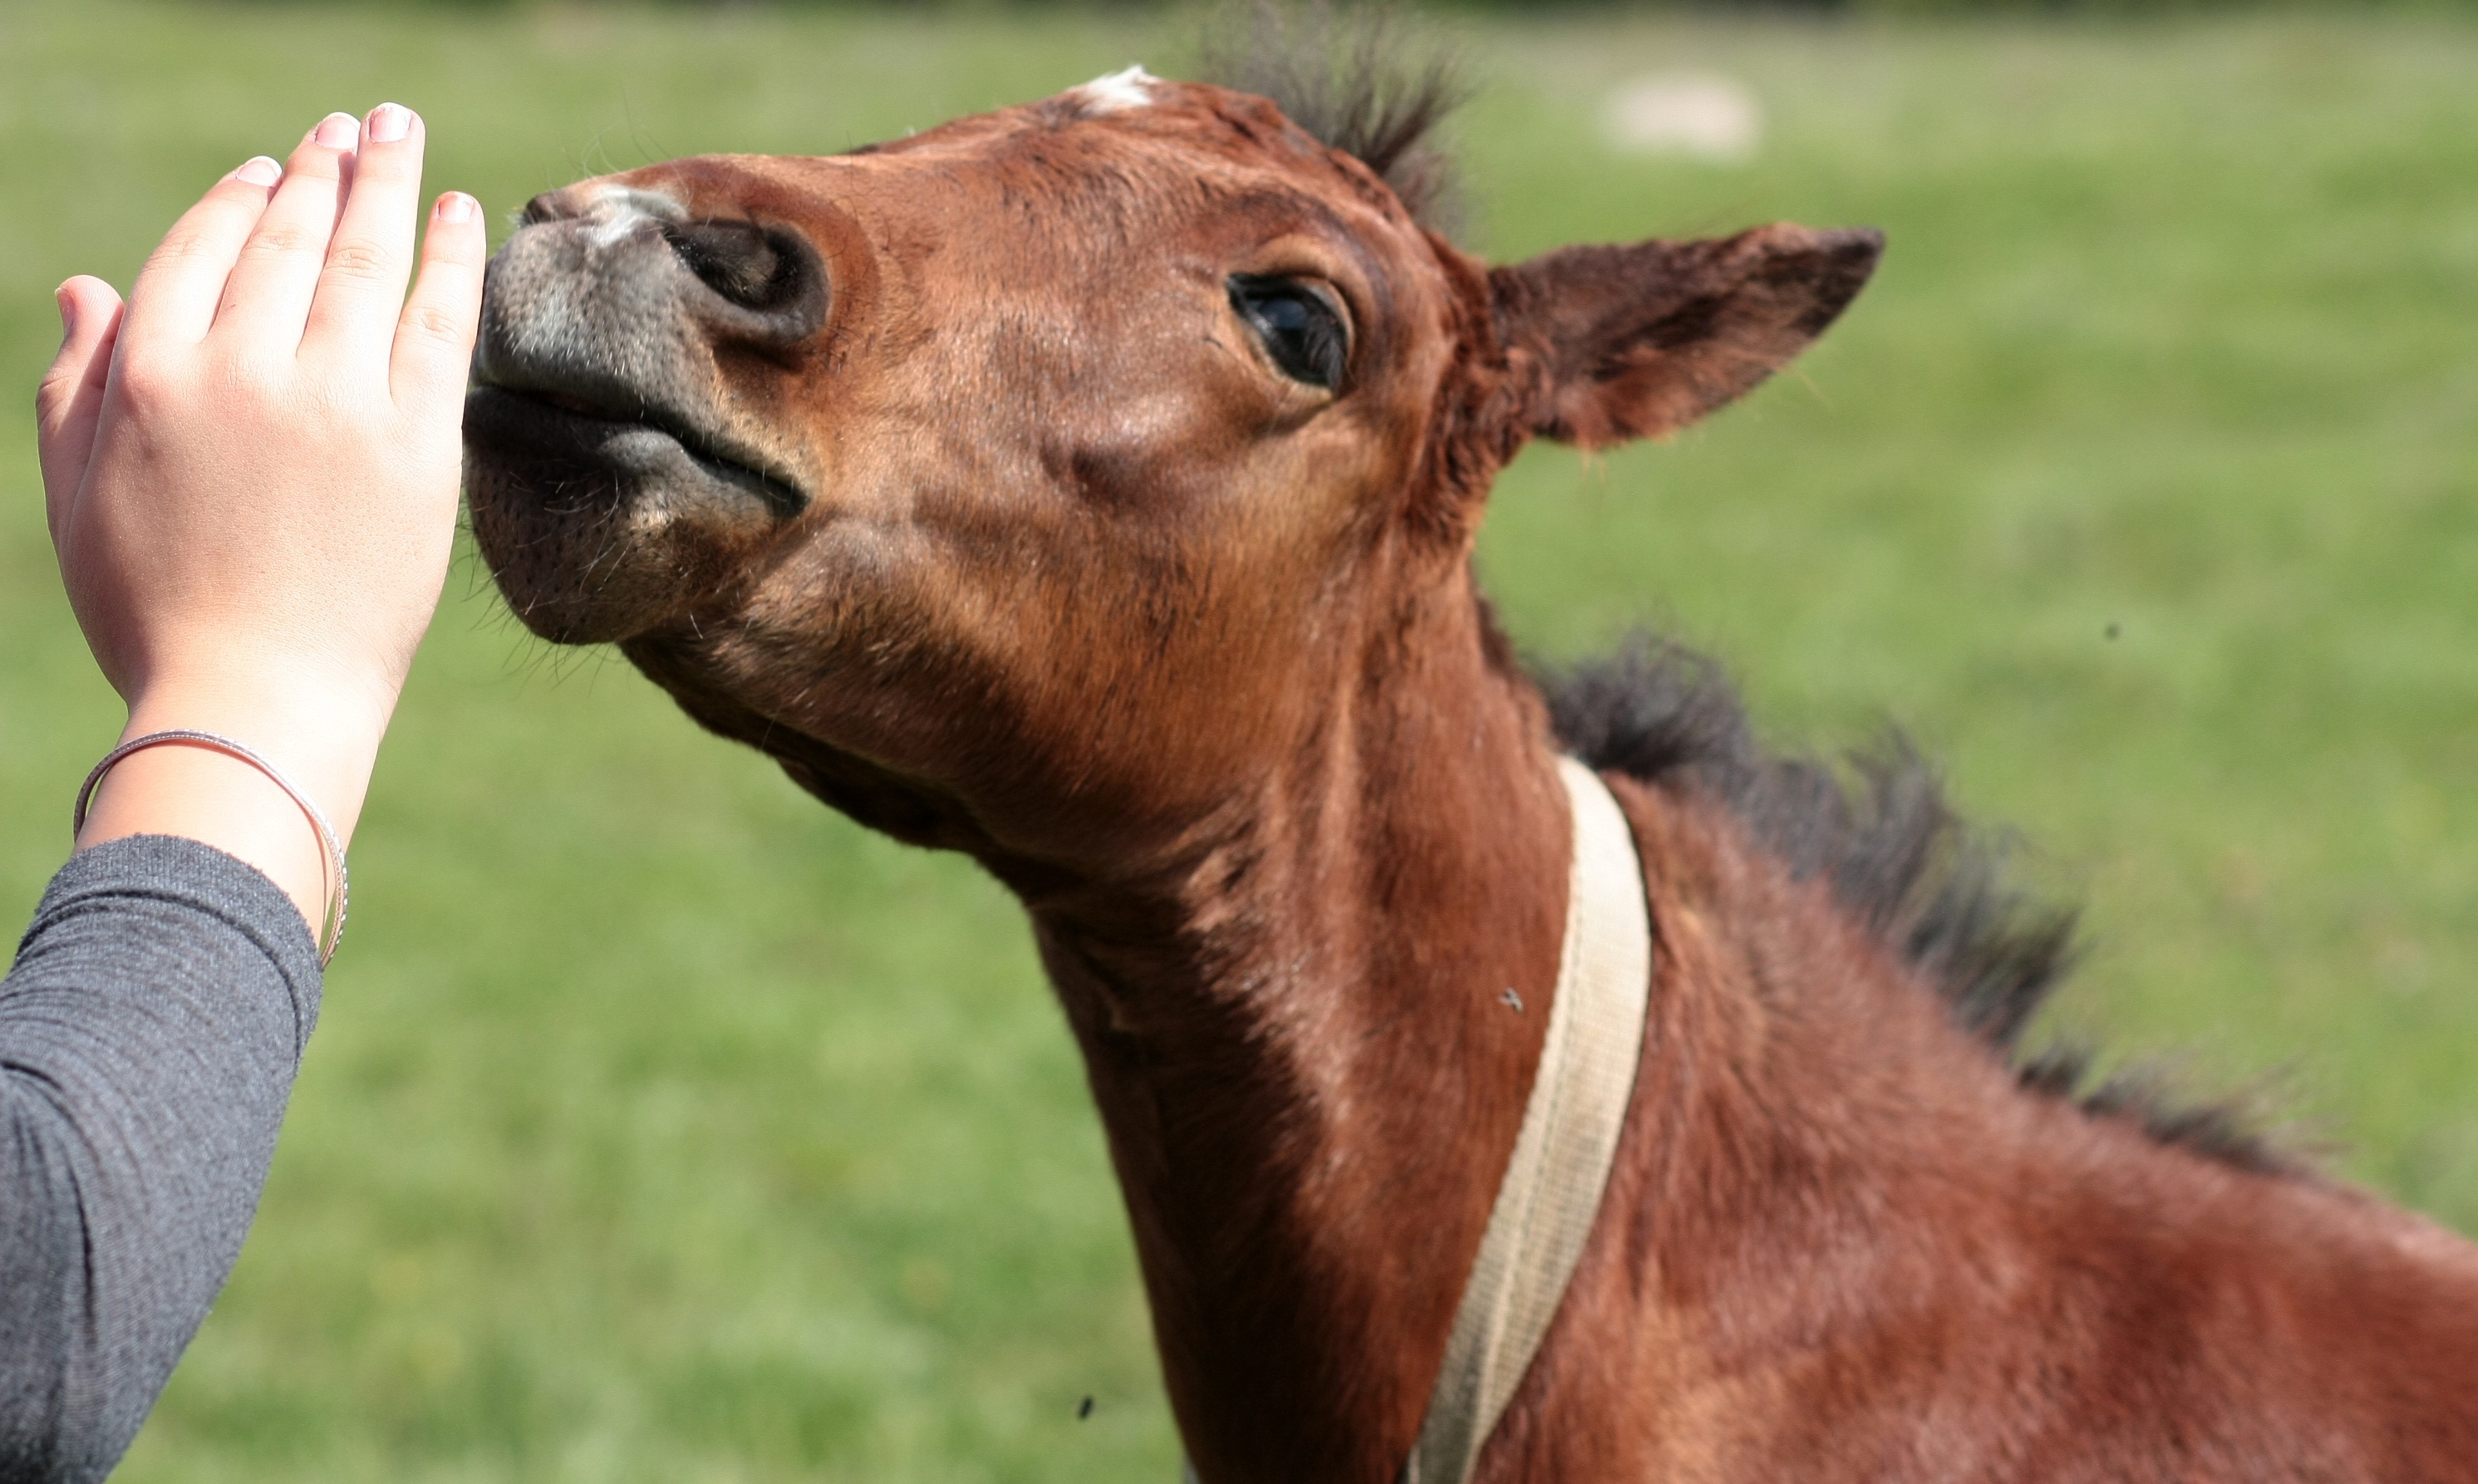
hand, wildlife, food, pasture, horse, brown, mammal, fauna, vertebrate, mare, contact, horse like mammal, mustang horse